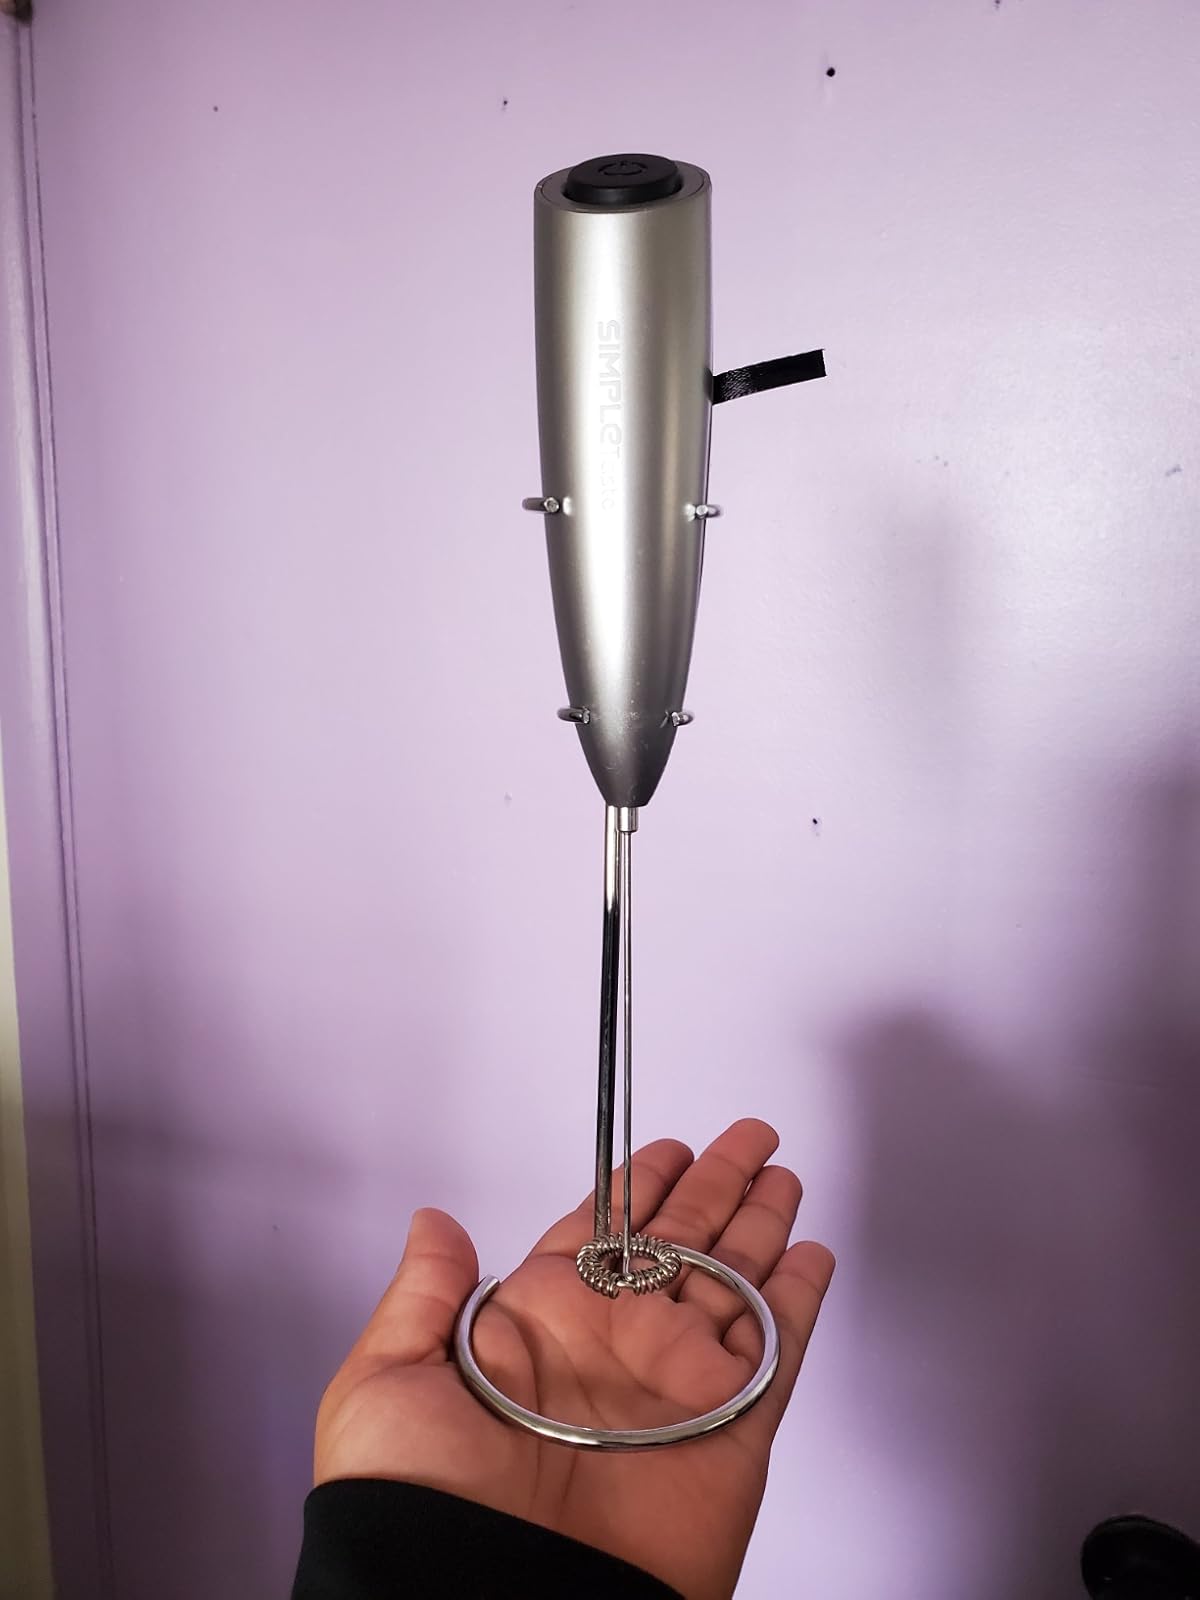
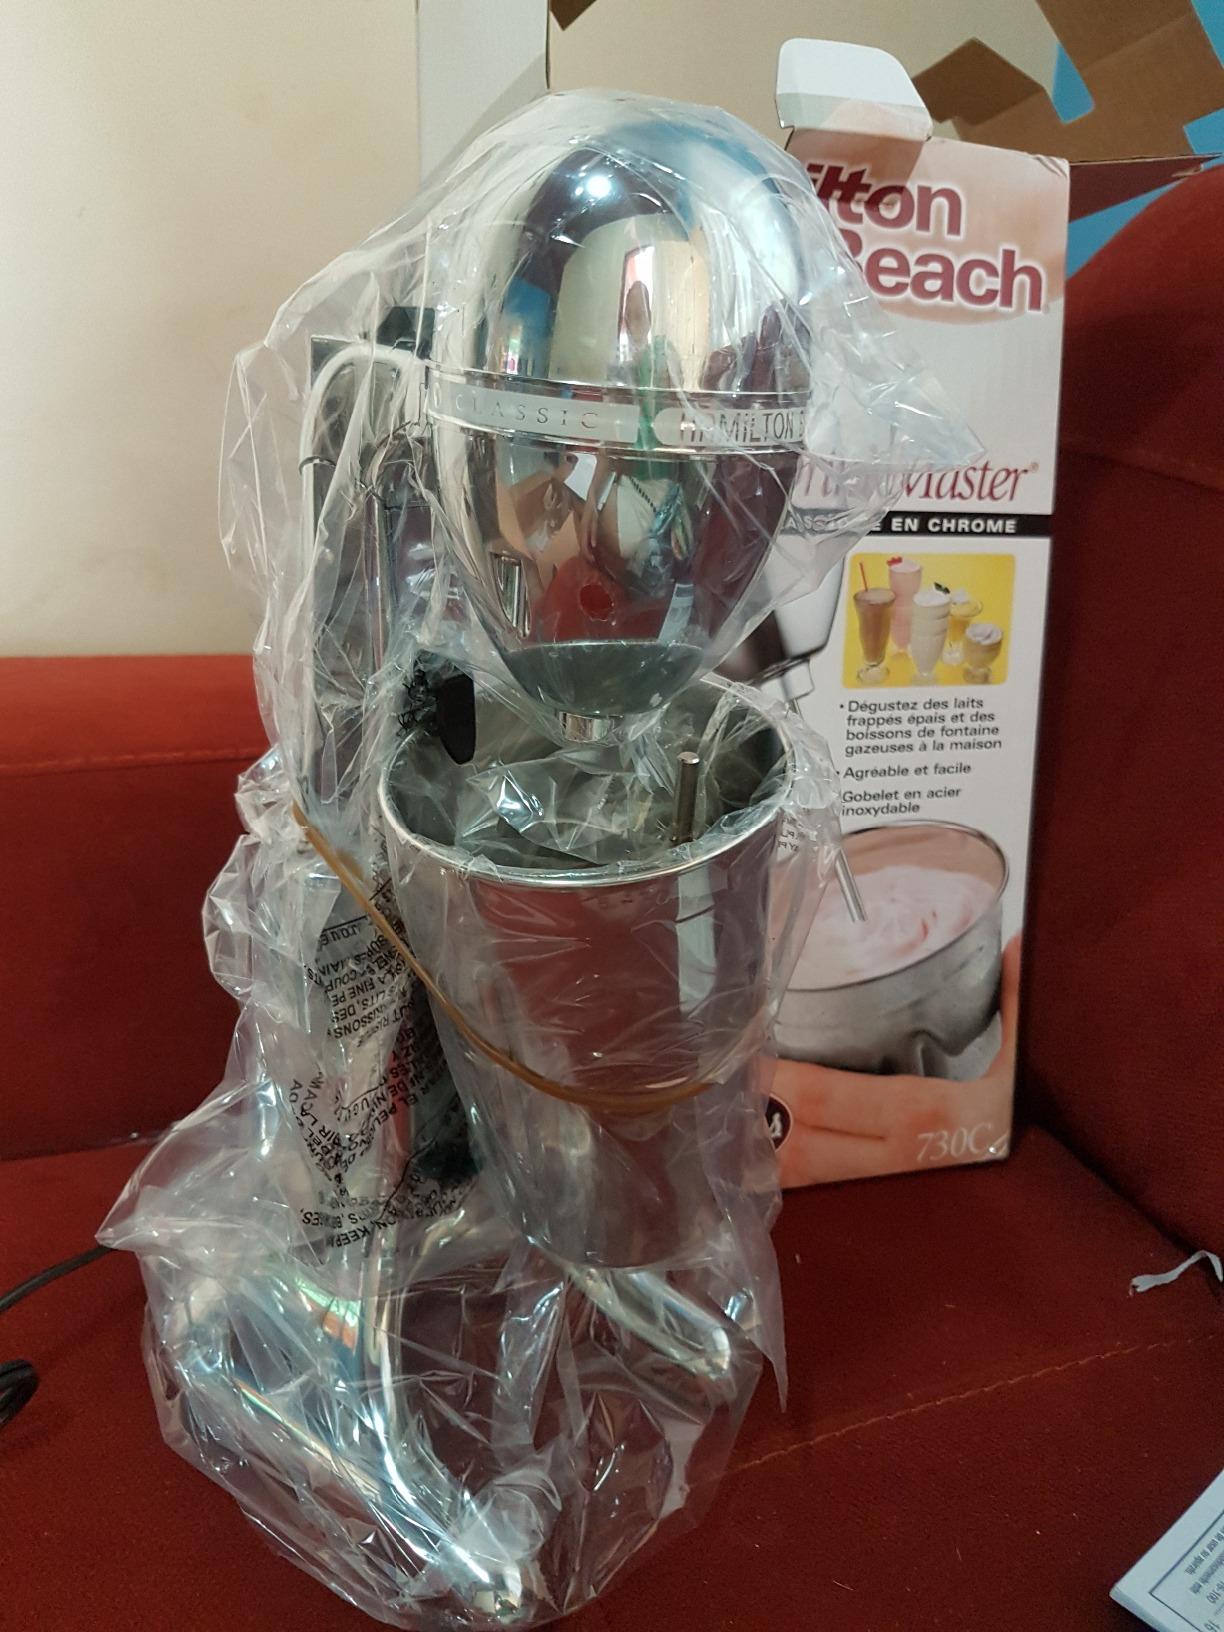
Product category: items_mixer
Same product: no